Historiography of Colonial Spanish America

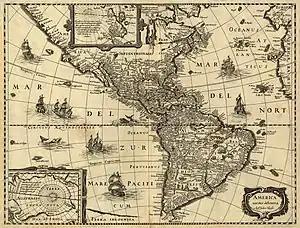
A 17th–century Dutch map of the Americas

The historiography of Spanish America in multiple languages is vast and has a long history. It dates back to the early sixteenth century with multiple competing accounts of the conquest, Spaniards’ eighteenth-century attempts to discover how to reverse the decline of its empire, and people of Spanish descent born in the Americas (criollos) search for an identity other than Spanish, and the creation of creole patriotism. Following independence in some parts of Spanish America, some politically engaged citizens of the new sovereign nations sought to shape national identity. In the nineteenth and early twentieth centuries, non-Spanish American historians began writing chronicles important events, such as the conquests of the Aztec Empire and the Inca Empire, dispassionate histories of the Spanish imperial project after its almost complete demise in the hemisphere, and histories of the southwest borderlands, areas of the United States that had previously been part of the Spanish Empire, led by Herbert Eugene Bolton. At the turn of the twentieth century, scholarly research on Spanish America saw the creation of college courses dealing with the region, the systematic training of professional historians in the field, and the founding of the first specialized journal, "Hispanic American Historical Review". For most of the twentieth century, historians of colonial Spanish America read and were familiar with a large canon of work. With the expansion of the field in the late twentieth century, there has been the establishment of new subfields, the founding of new journals, and the proliferation of monographs, anthologies, and articles for increasingly specialized practitioners and readerships. The Conference on Latin American History, the organization of Latin American historians affiliated with the American Historical Association, awards a number of prizes for publications, with works on early Latin American history well represented. The Latin American Studies Association has a section devoted to scholarship on the colonial era.